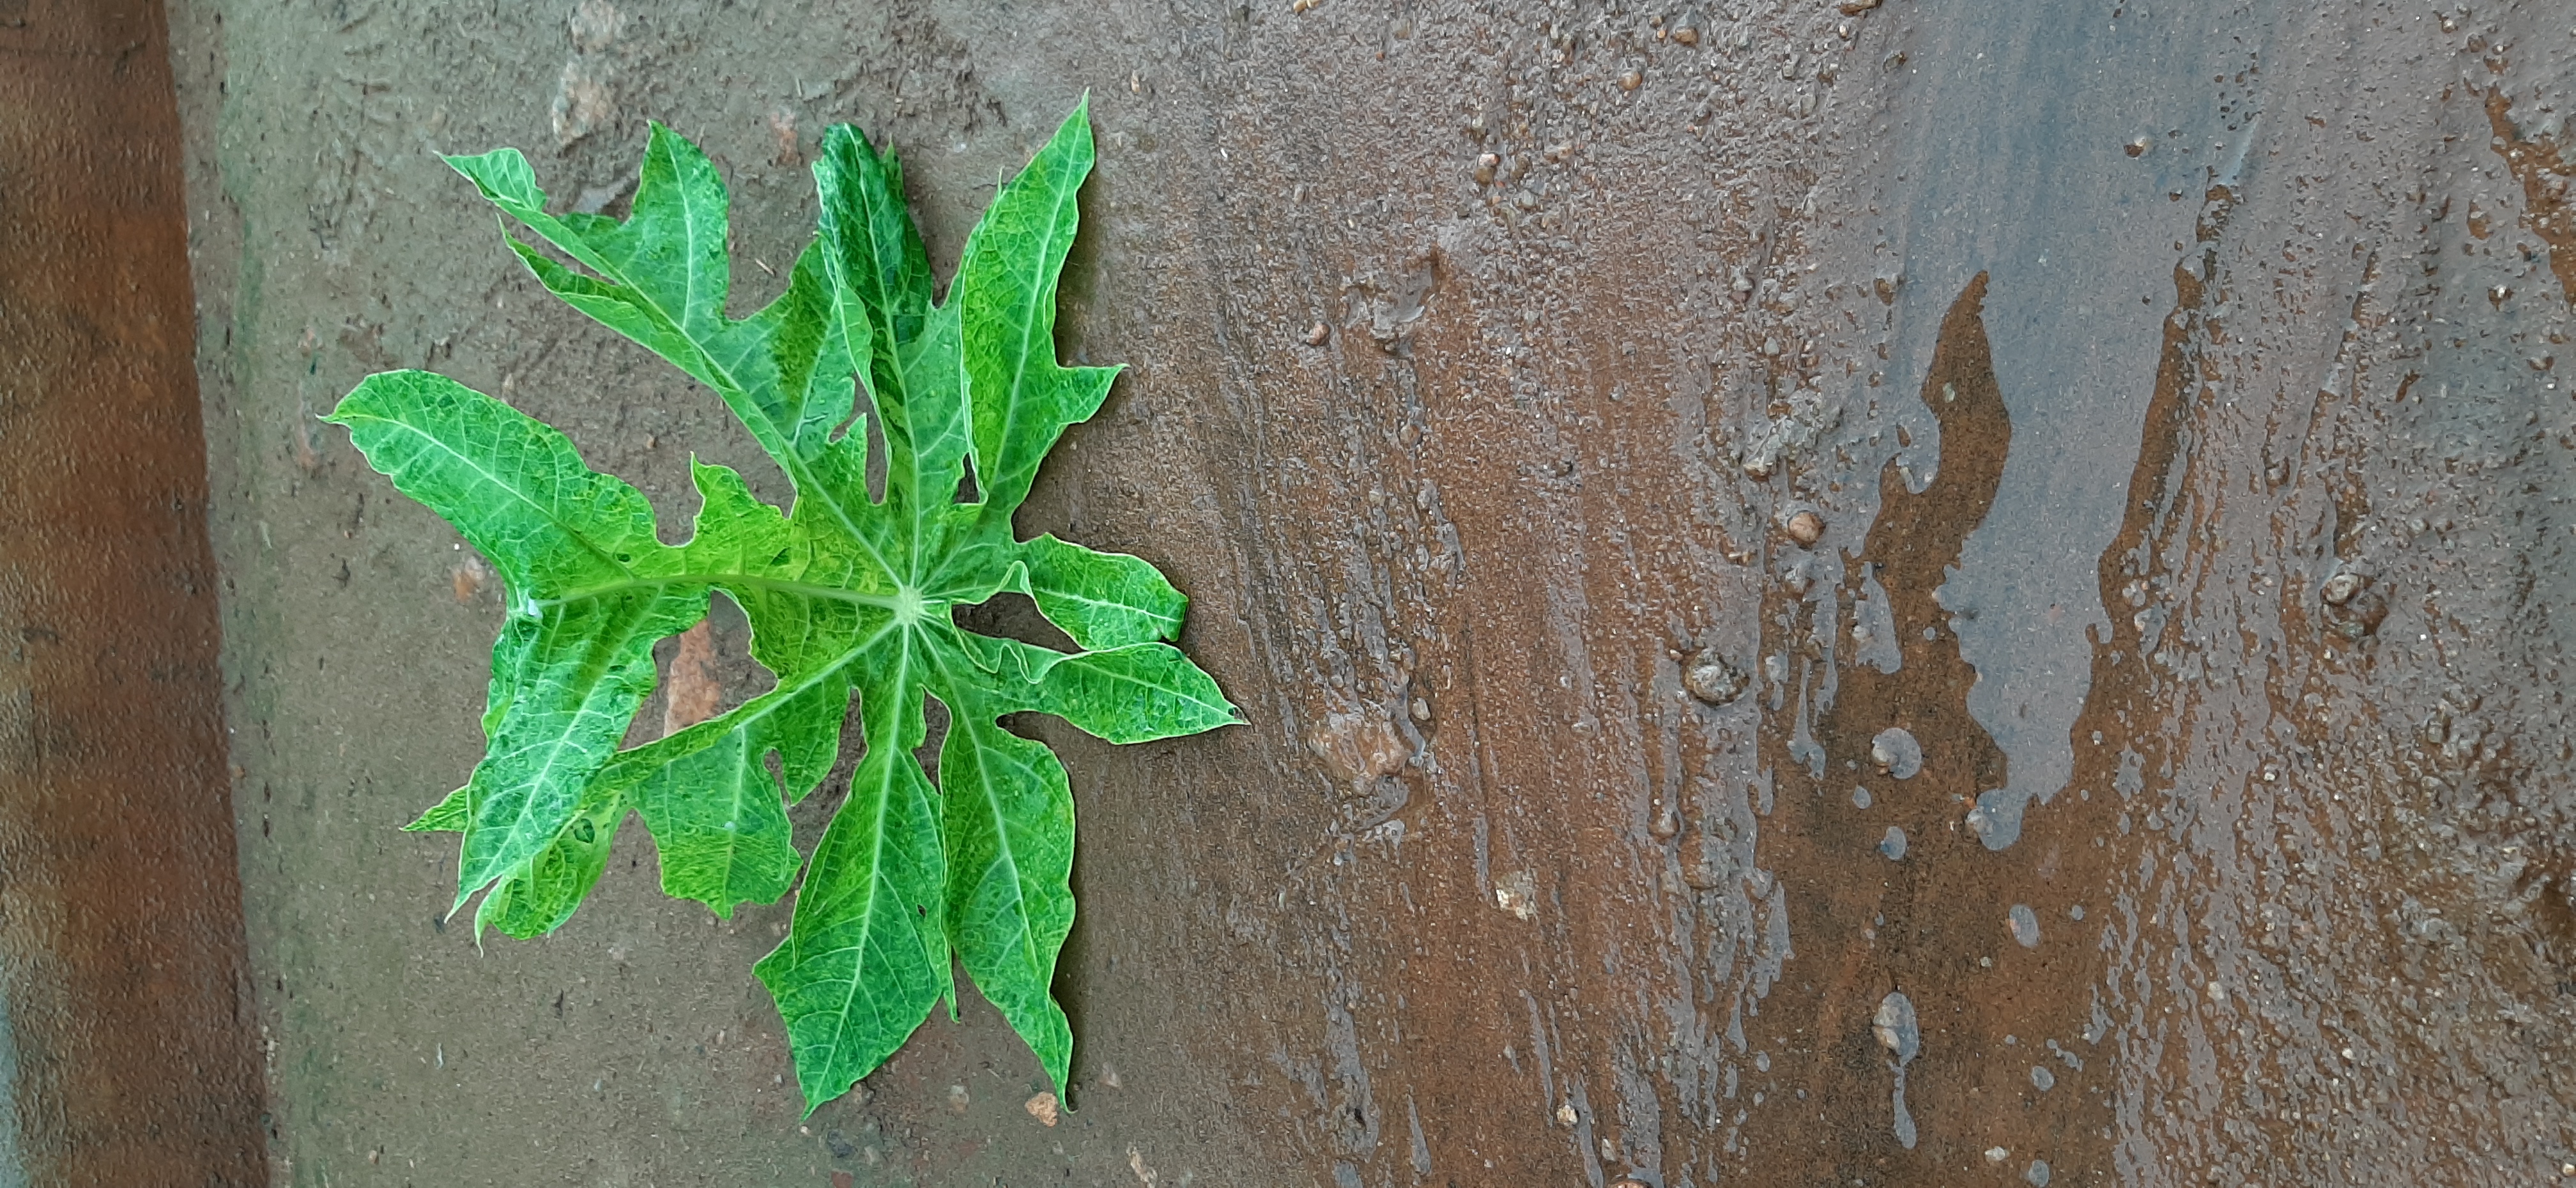
Plant: Papaya